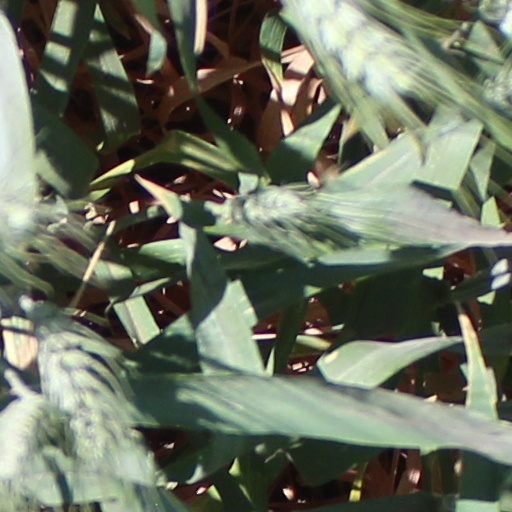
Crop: wheat